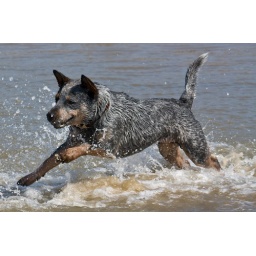
Oz, my brother's Australian cattle dog at the beach in Galveston.